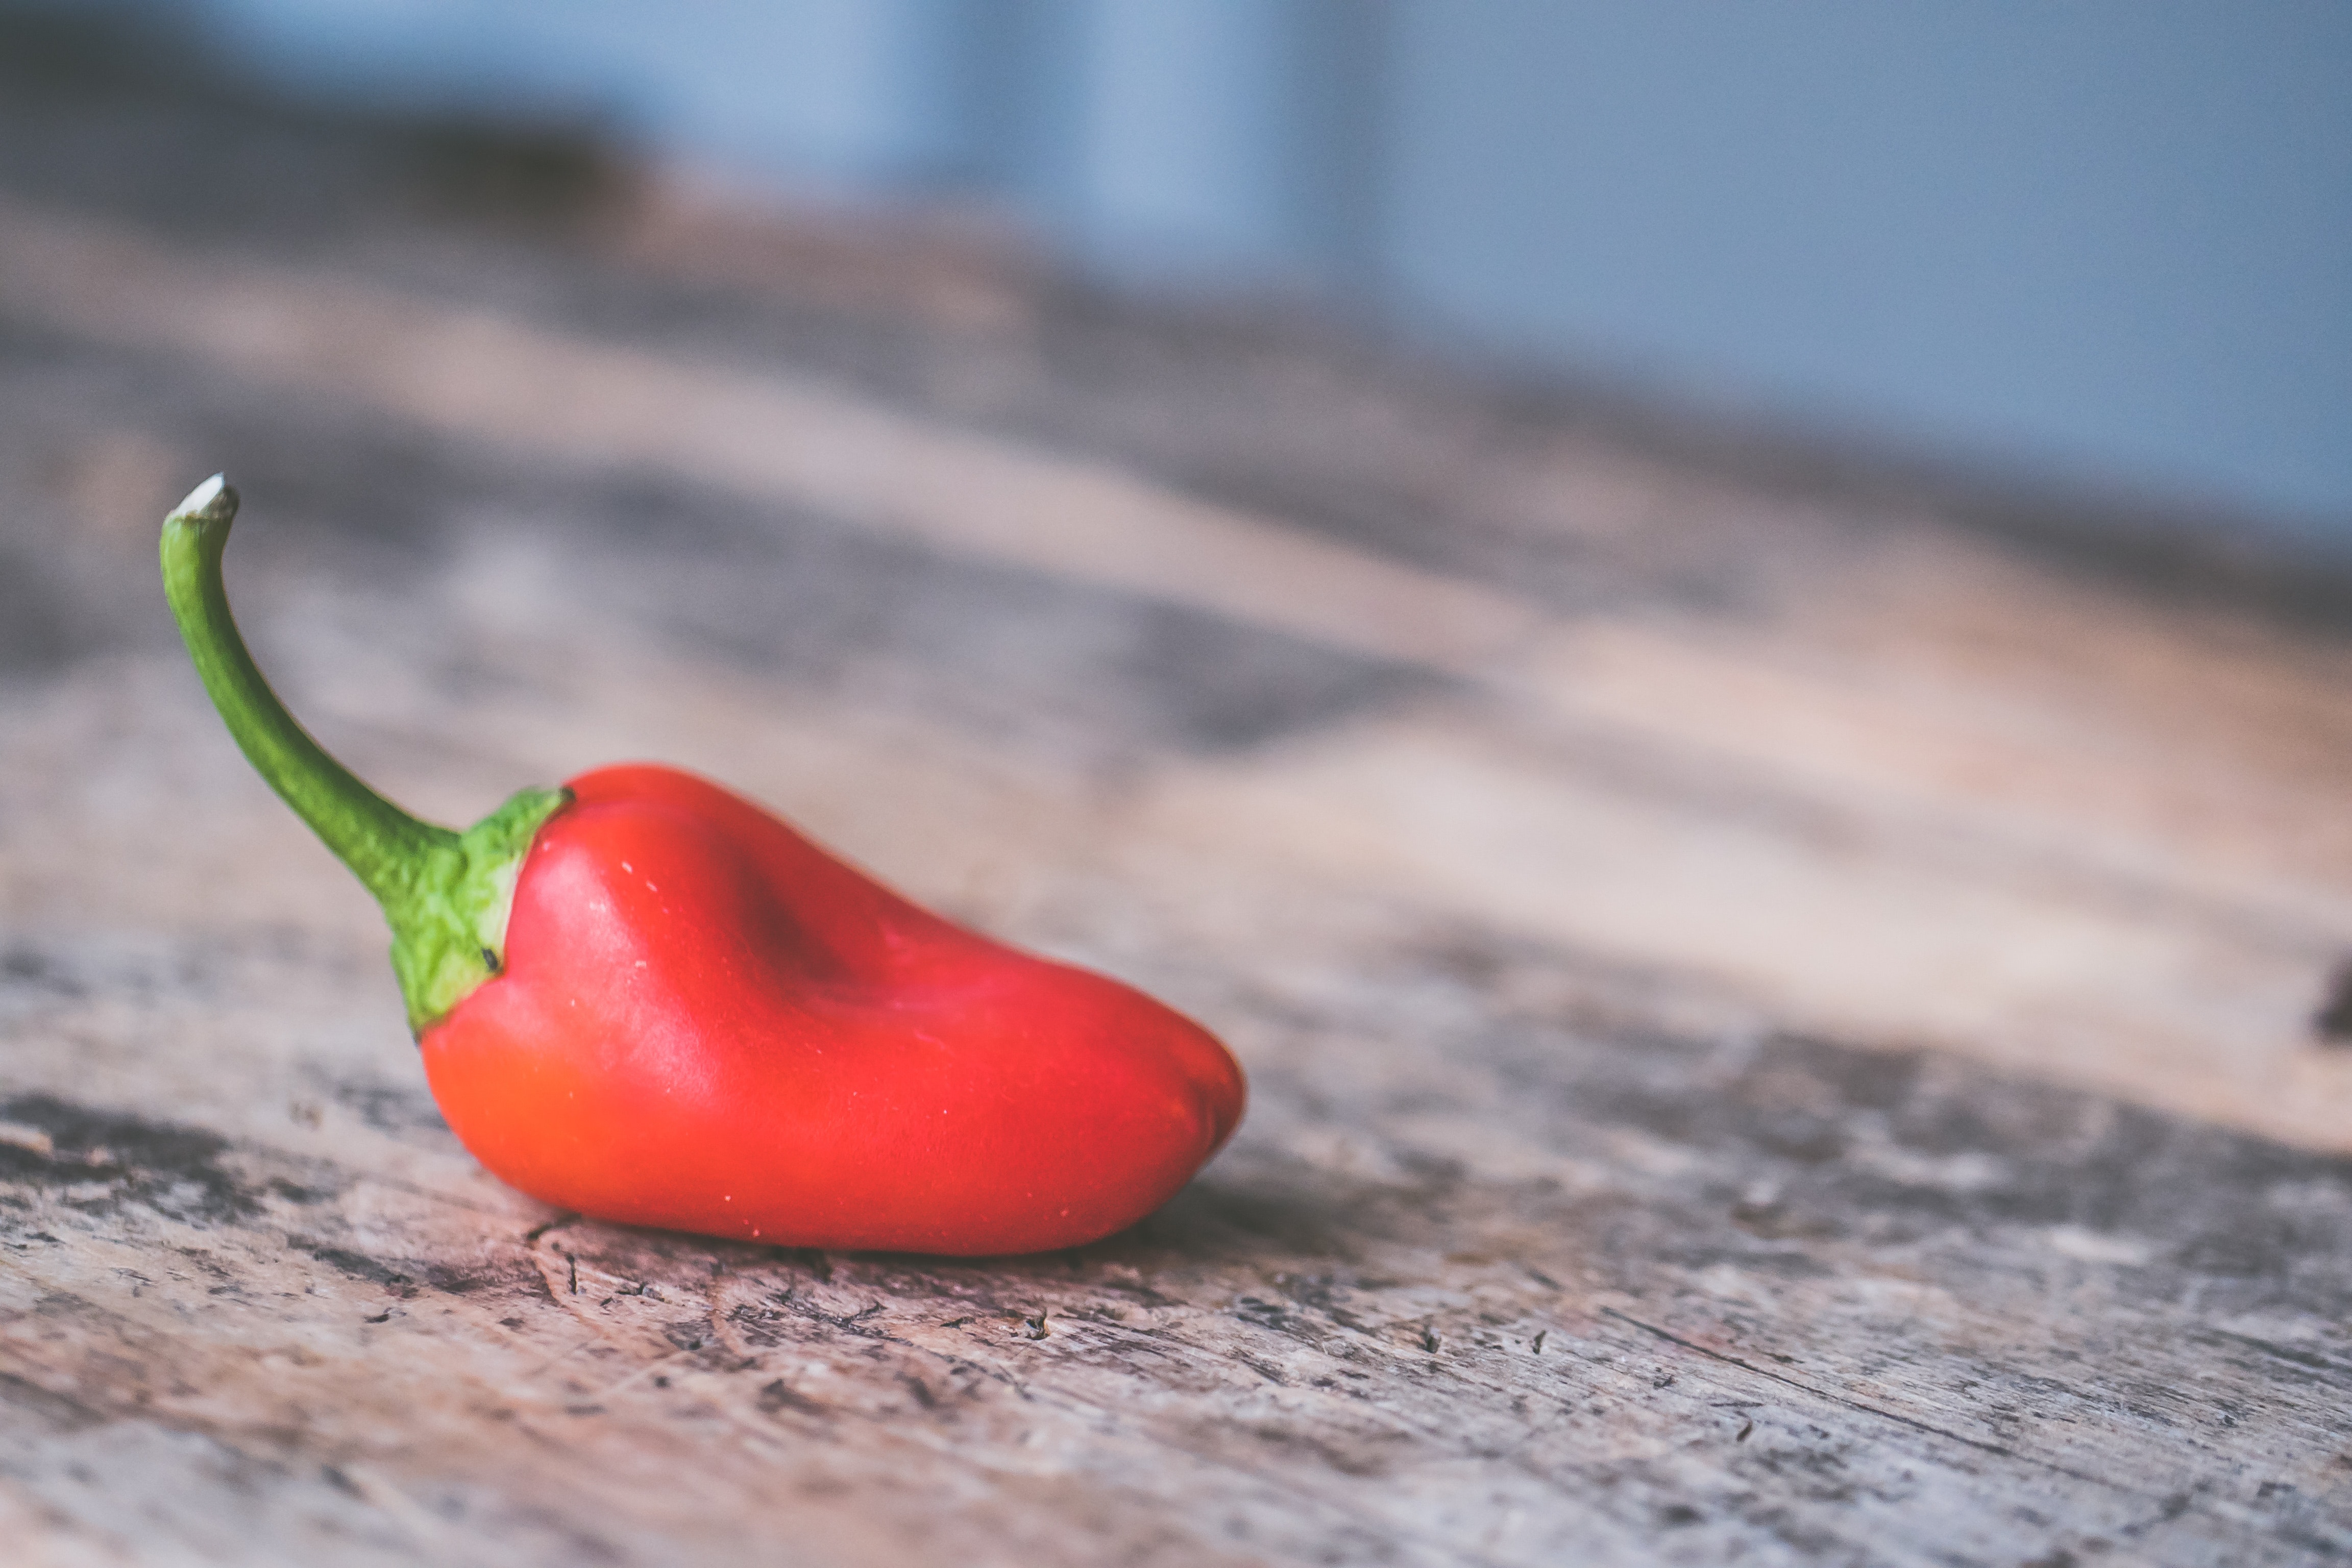
chili pepper, natural foods, bell peppers and chili peppers, red, pimiento, vegetable, peperoncini, habanero chili, capsicum, tabasco pepper, plant, paprika, food, bell pepper, cayenne pepper, fruit, malagueta pepper, nightshade family, produce, still life photography, piquillo pepper, local food, jalapeno